Jarno Saarinen

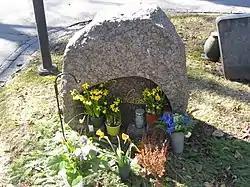
Jarno Saarinen's grave in Turku, Finland.

The death of Gilberto Parlotti at the 1972 Isle of Man TT and the deaths of Saarinen and Pasolini in 1973 highlighted the need for improved safety standards for motorcycle racers. At the time, many motorcycle Grand Prix races were still being held on street circuits with hazards such as telephone poles and railroad crossings. Dedicated race tracks of the time were also dangerous for motorcycle racers due to the steel Armco trackside barriers preferred by car racers. Tensions over safety issues continued to simmer throughout the 1970s between the Grand Prix racers, race organizers and the FIM, as riders showed their increasing dissatisfaction with the safety standards and the way races were organized by boycotting several Grand Prix races.